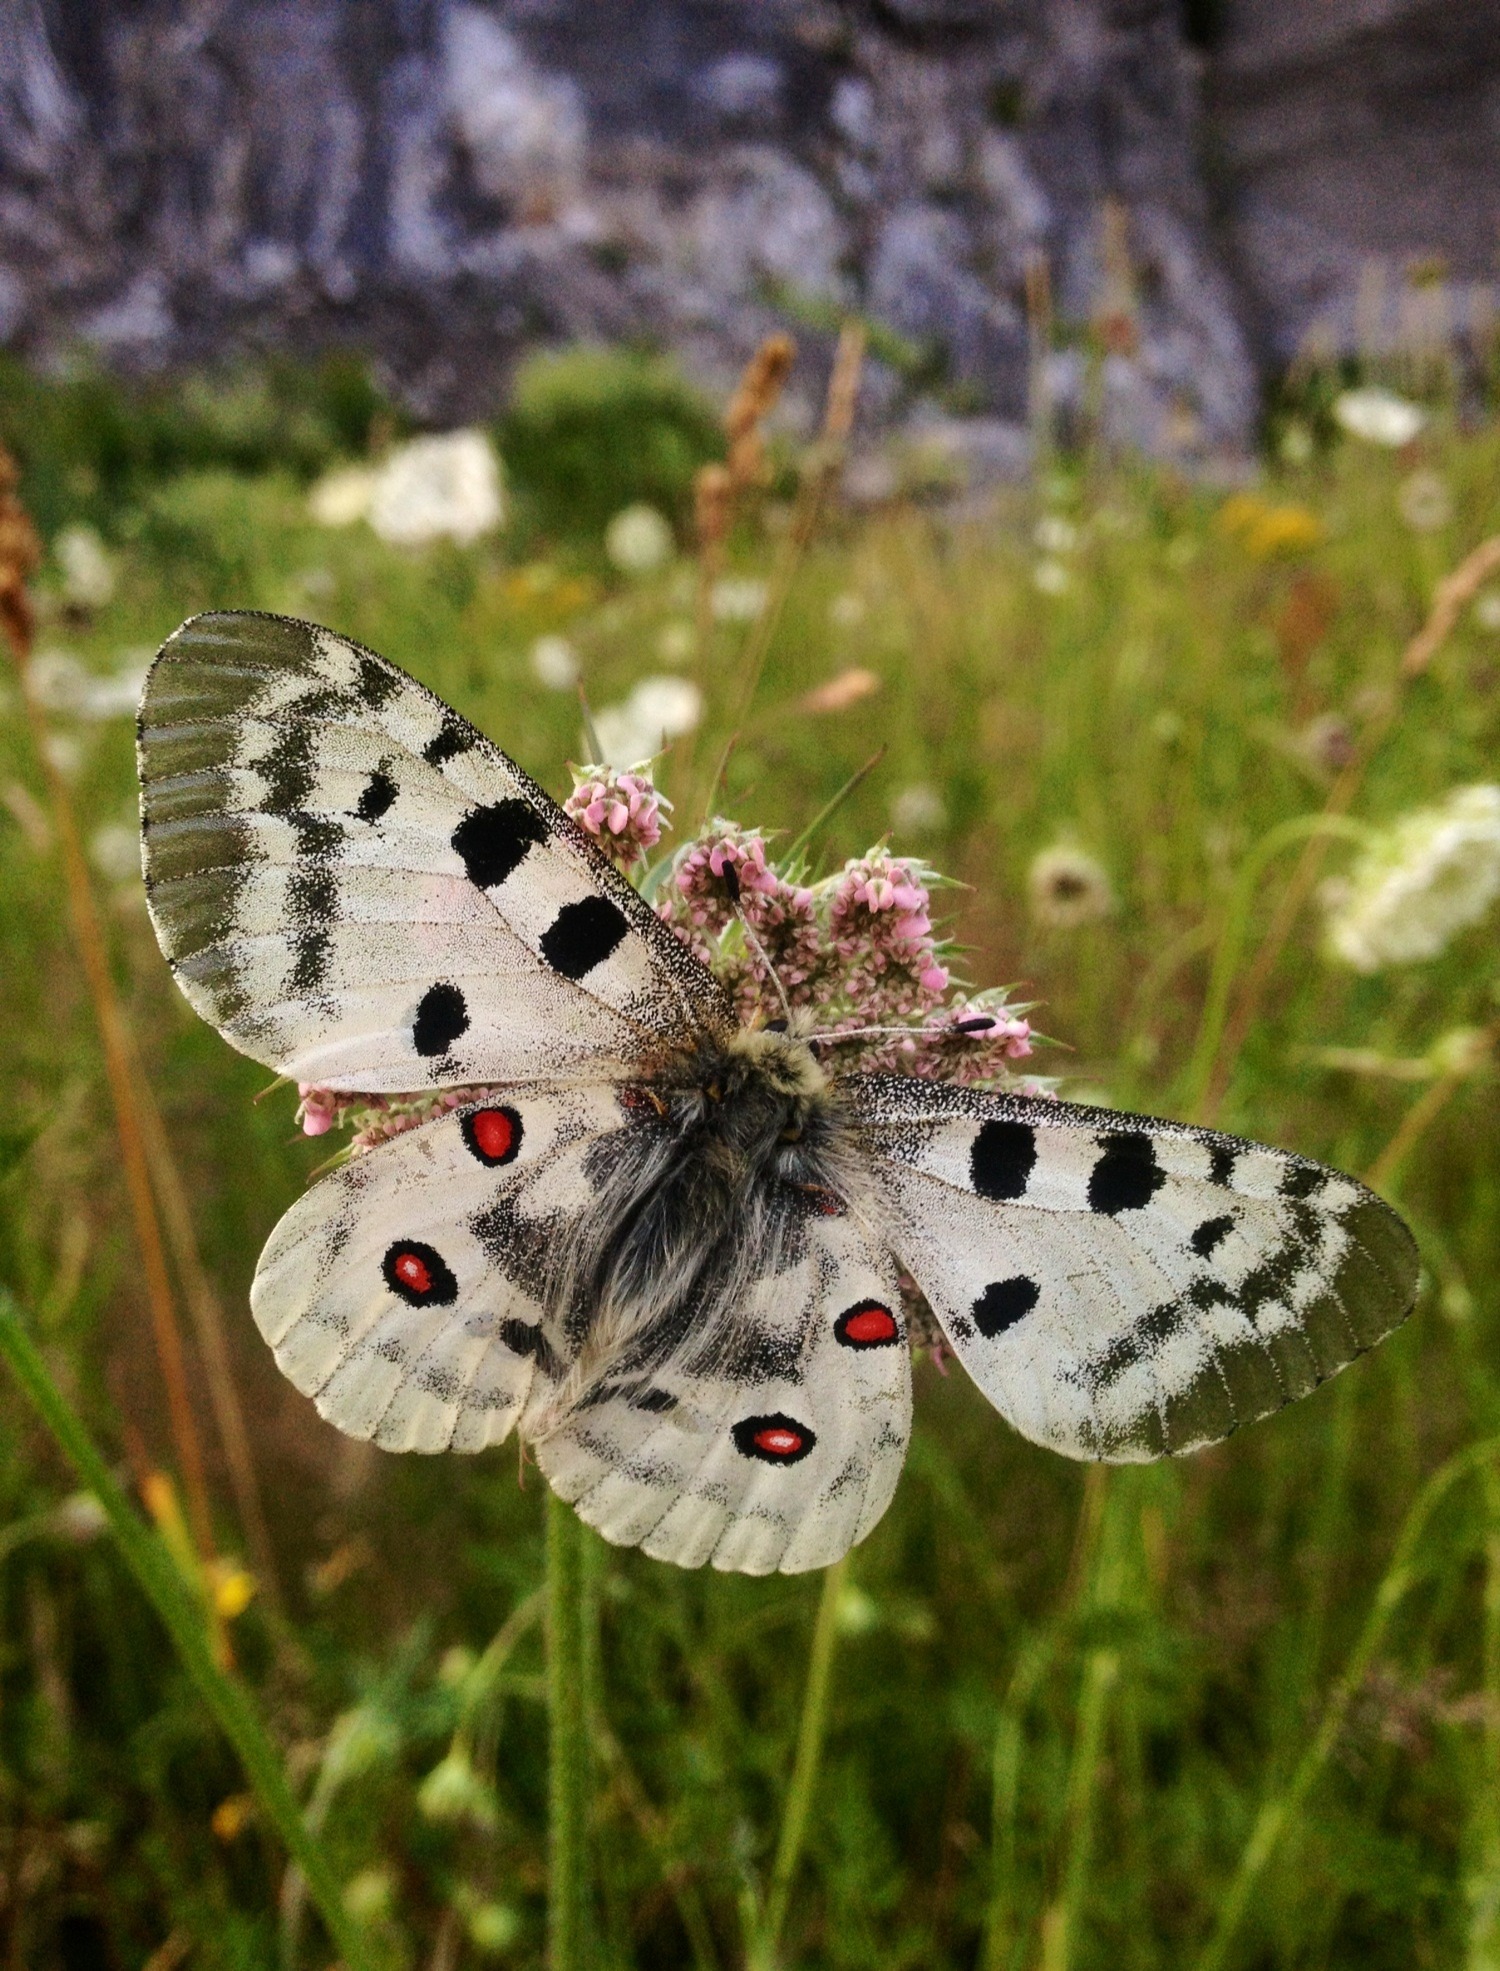
nature, grass, photography, flower, insect, botany, moth, butterfly, flora, fauna, invertebrate, close up, endangered, butterflies, vulnerable, protected, papilionidae, macro photography, rarely, arthropod, apollo, pollinator, swallowtail butterflies, strictly protected, red list, moths and butterflies, apollofalter, parnassius apollo, stark threatened, of the endangered